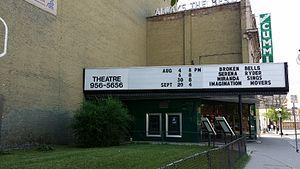
Le Burton Cummings Theatre for the Performing Arts est un théâtre situé sur la rue Smith à Winnipeg, au Manitoba. Il a été construit par l'impresario Corliss Powers Walker et était connu à l'origine comme le théâtre Walker.